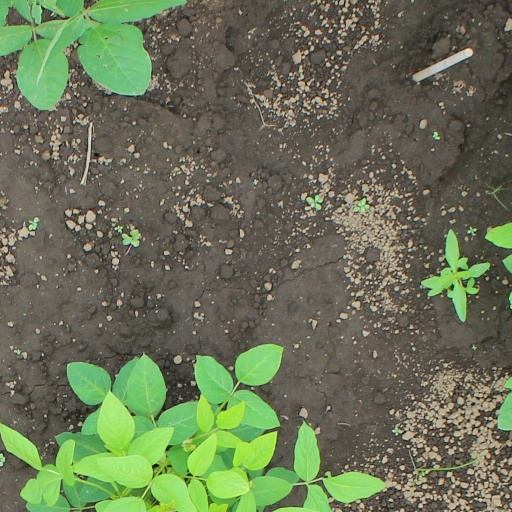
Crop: soybean